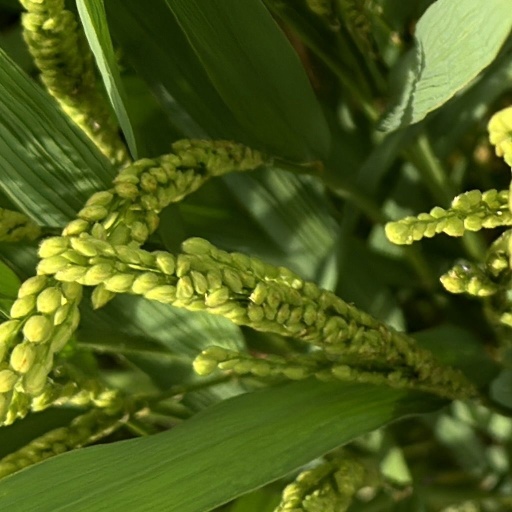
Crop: rice